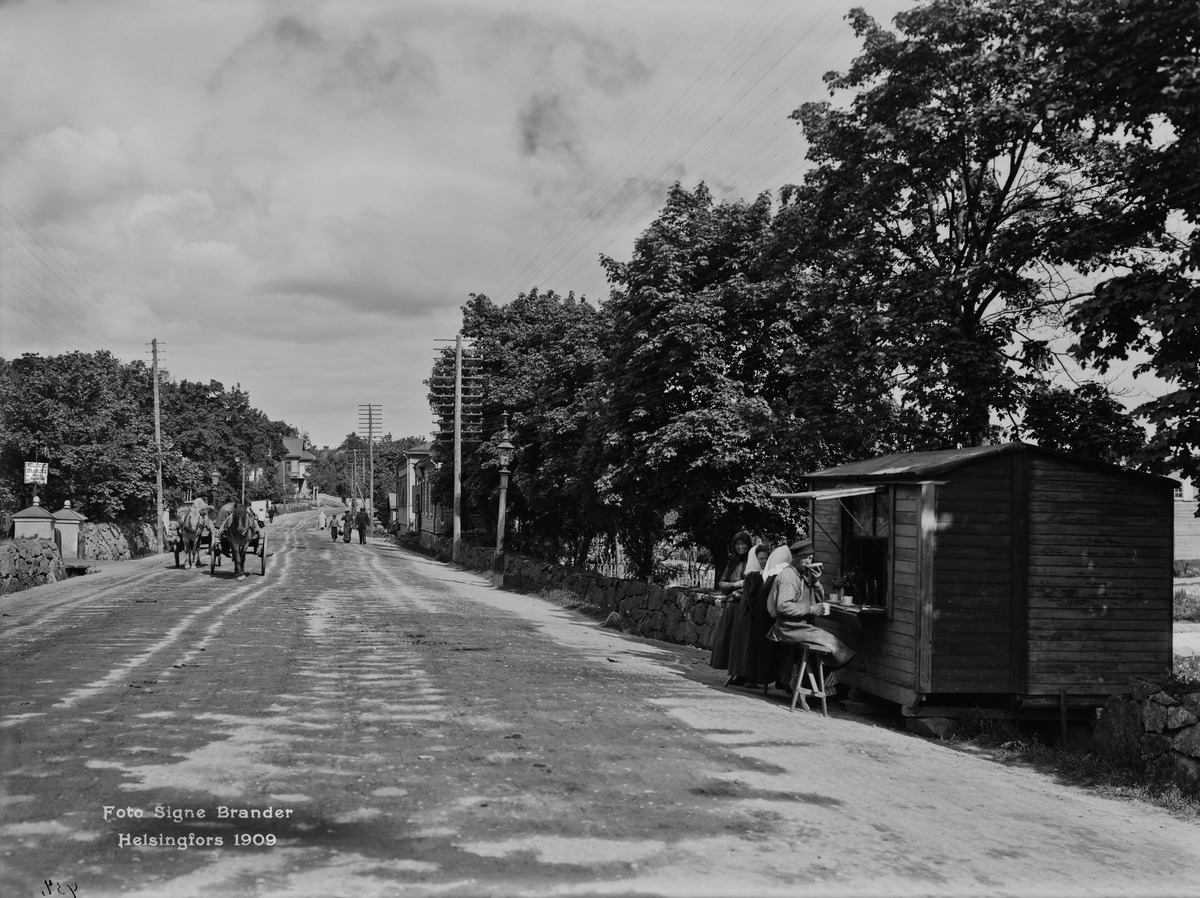
Läntinen Viertotie 19, 21, 23 (nykyinen Mannerheimintie 29, 31, 33)
sisällön kuvaus: Läntinen Viertotie 19, 21, 23 (nykyinen Mannerheimintie 29, 31, 33). Oikealla Humaliston huvila-alue, vasemmalla Kaavin huvila-alue.  Kuvattu nykyisen Sallinkadun kulmasta. mustavalkoinen
Kuvaaja: Brander, Signe, valokuvaaja
Ajankohta: kuvausaika 1909
Paikka: Suomi, Uusimaa, Helsinki, Töölö Helsinki, Taka-Töölö Helsinki, Mannerheimintie 29, 31, 33
Aiheet: hevosajoneuvot, kioskit, kahvi